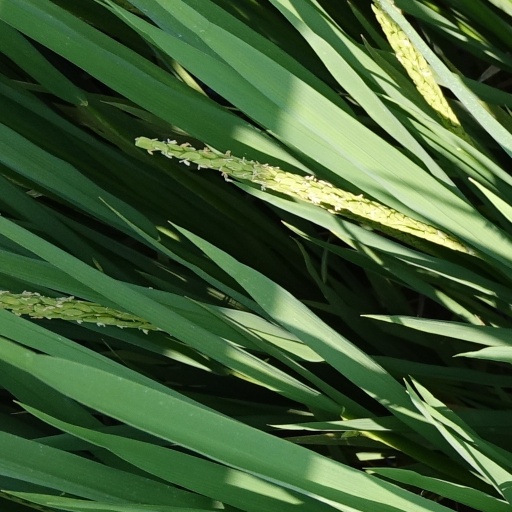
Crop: rice